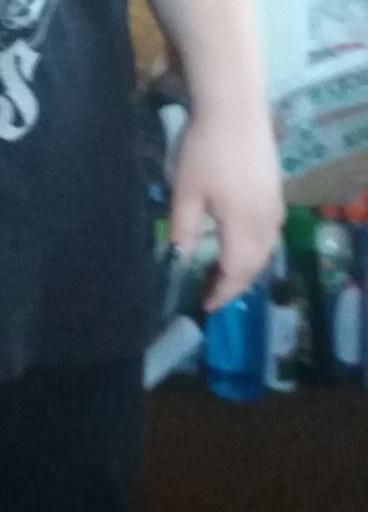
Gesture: no_gesture